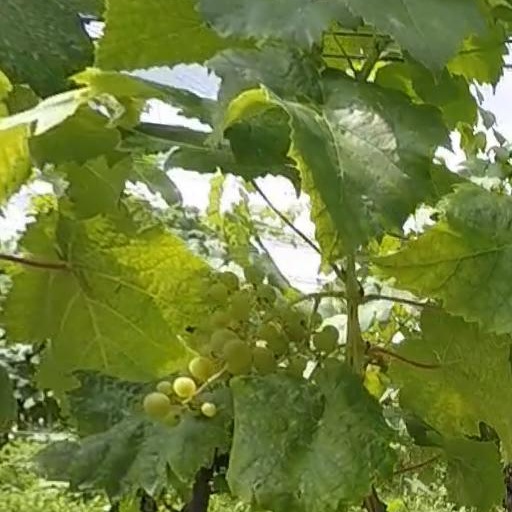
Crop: grape